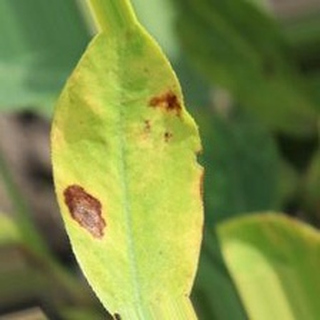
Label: groundnut_nutrition_deficiency